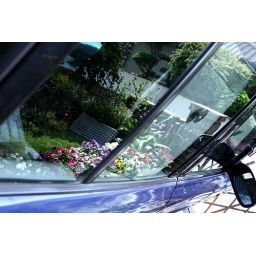
garden in a car window